Spike Jones

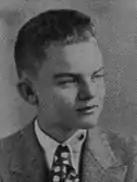
Jones as a senior at Long Beach Polytechnic High School, 1929

Lindley Armstrong Jones was born in Long Beach, California, the son of Ada (Armstrong) and Lindley Murray Jones, a Southern Pacific railroad agent. Young Lindley Jones was given the nickname 'Spike' for being so thin that he was compared to a railroad spike. At the age of 11 he got his first set of drums. As a teenager he played in bands that he formed himself; Jones' first band was called Spike Jones and his Five Tacks. A railroad restaurant chef taught him how to use pots and pans, forks, knives and spoons as musical instruments. Jones frequently played in theater pit orchestras. In the 1930s, he joined the Victor Young orchestra and got many offers to appear on radio shows, including Al Jolson's "Lifebuoy Program", "Burns and Allen", and Bing Crosby's "Kraft Music Hall".